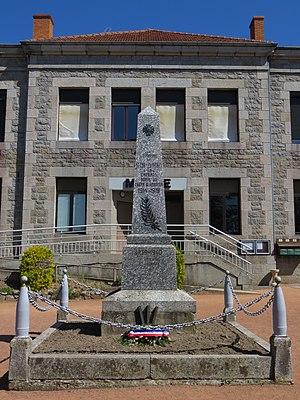
Monument aux morts devant la mairie de Saint-Cyr-les-Vignes (Loire, France).
Saint-Cyr-les-Vignes est une commune française située dans le département de la Loire en région Auvergne-Rhône-Alpes.